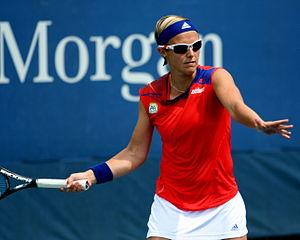
Kirsten Flipkens, surnommée Flipper, née le 10 janvier 1986 à Geel, est une joueuse de tennis belge, professionnelle depuis 2003.